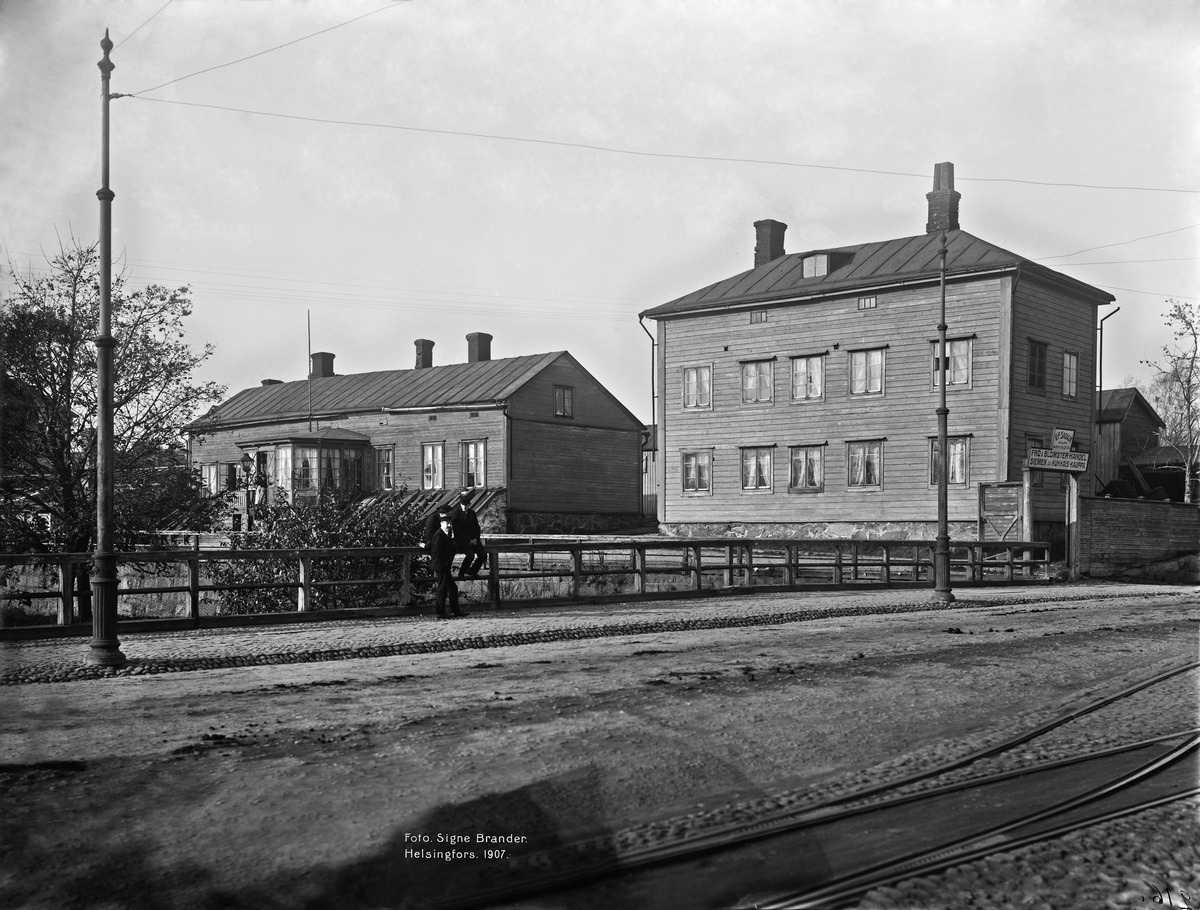
Villa Arkadia,  Läntinen Viertotie 2
sisällön kuvaus: Villa Arkadia,  Läntinen Viertotie 2. (= Mannerheimintie 30.) Sagulinin siemen- ja kukkakauppa. mustavalkoinen
Kuvaaja: Brander, Signe, valokuvaaja
Ajankohta: kuvausaika 1907
Paikka: Suomi, Uusimaa, Helsinki, Töölö Helsinki, Etu-Töölö Helsinki, Mannerheimintie 30
Aiheet: puurakennukset, kauppapuutarhat